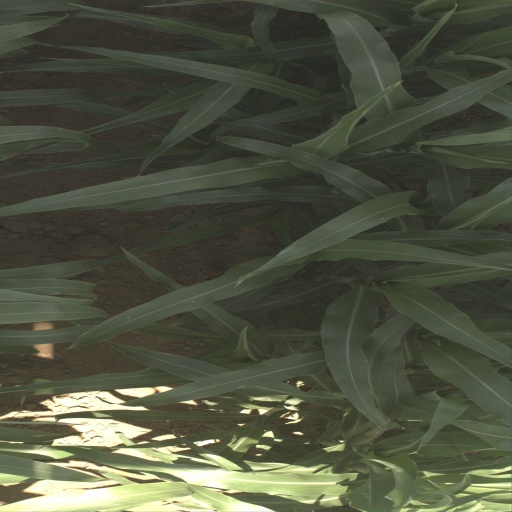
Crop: sorghum